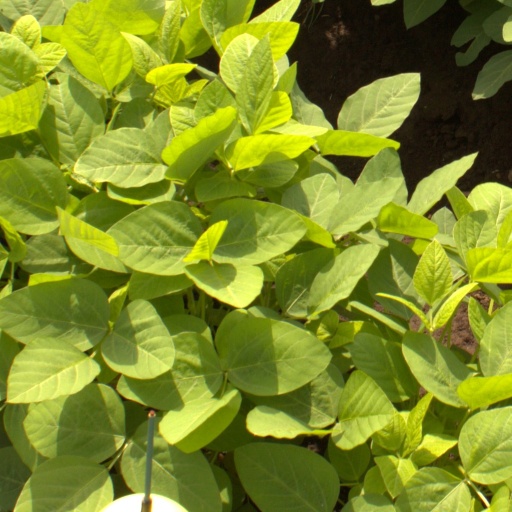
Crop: soybean